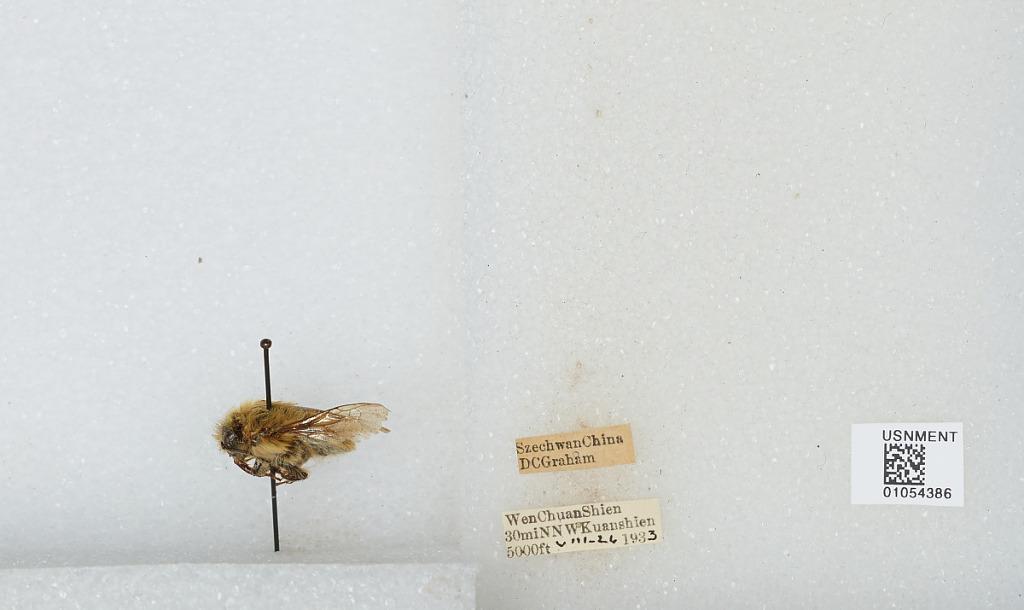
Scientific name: Bombus sp.
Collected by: D. Graham
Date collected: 1933-8-26
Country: China
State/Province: Sichuan
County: Wenchuan Xian
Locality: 30 miles NNW Kuanshien